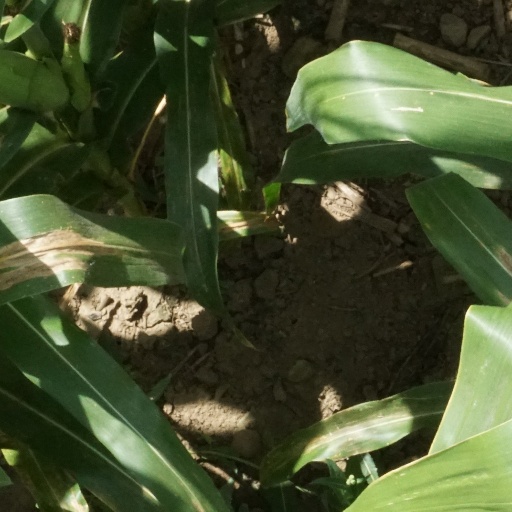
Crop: maize; corn